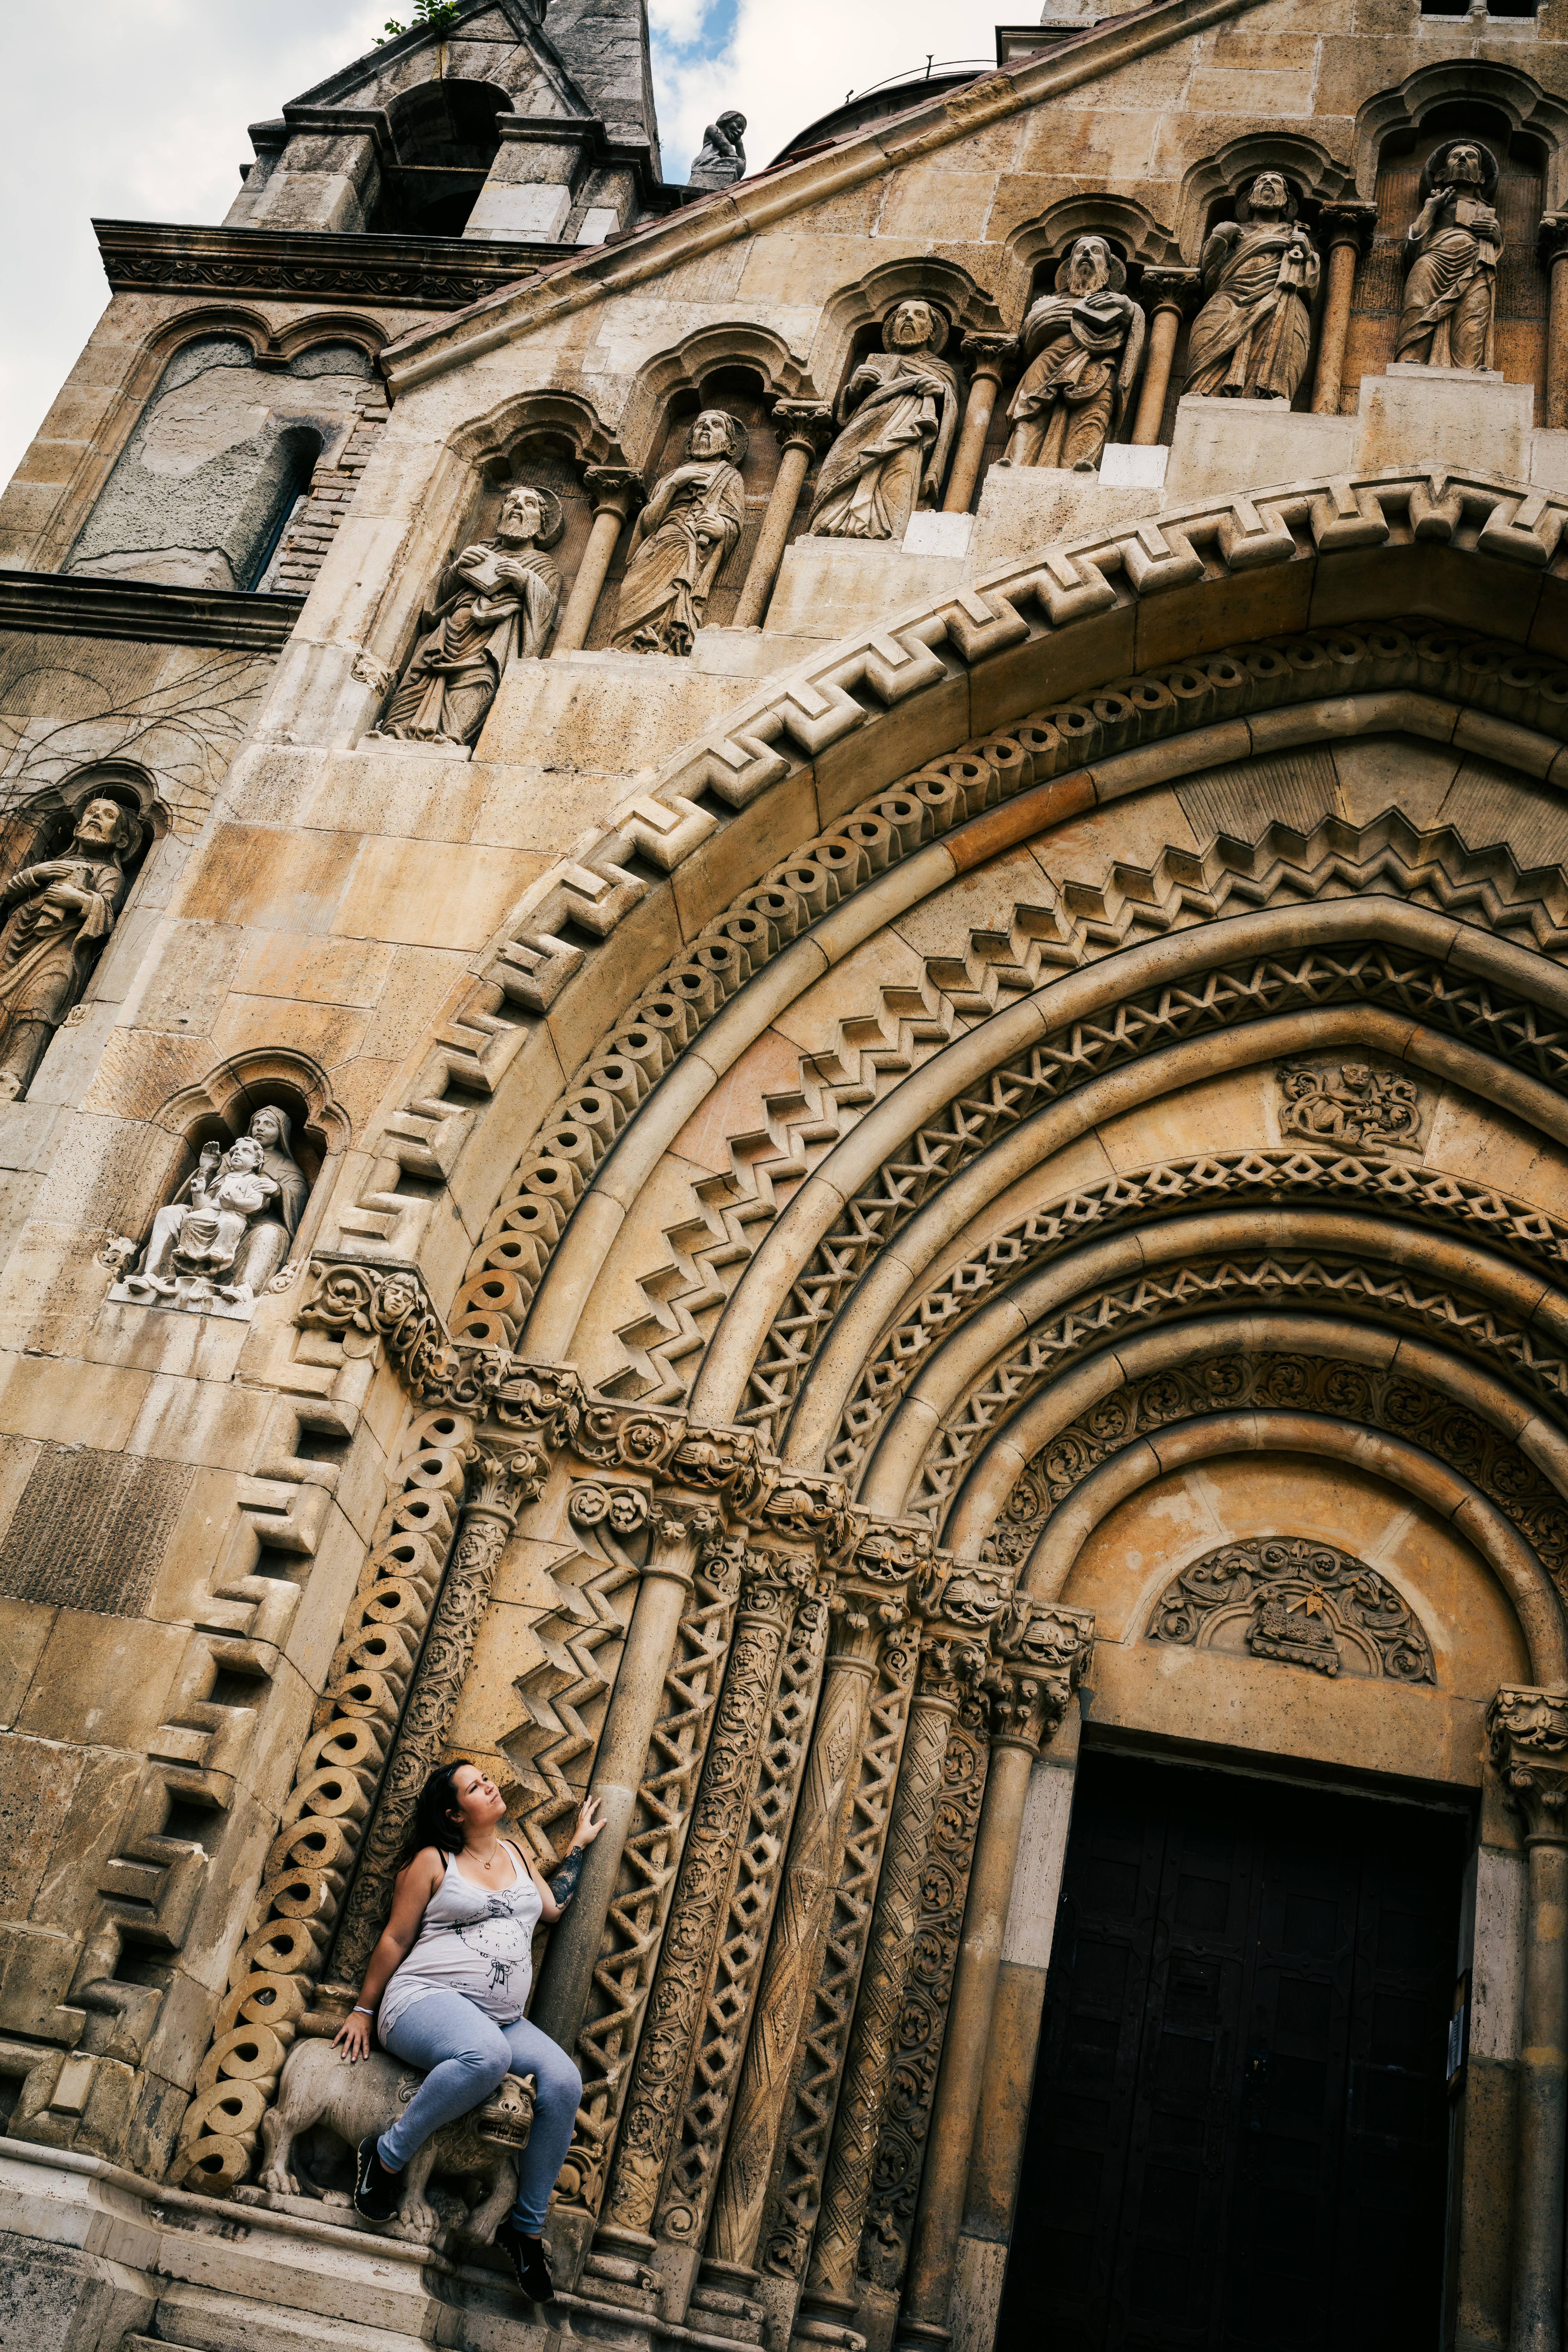
sky, window, building, wall, arch, portrait, column, canon, landmark, facade, cathedral, chapel, tourism, place of worship, baptistery, medieval architecture, art, cool image, 35mm, 14, history, sigma, tourist attraction, basilica, i, 5dsr, middle ages, gothic architecture, mommytobe, classical architecture, historic site, ancient history, stock photography, ancient roman architecture, byzantine architecture